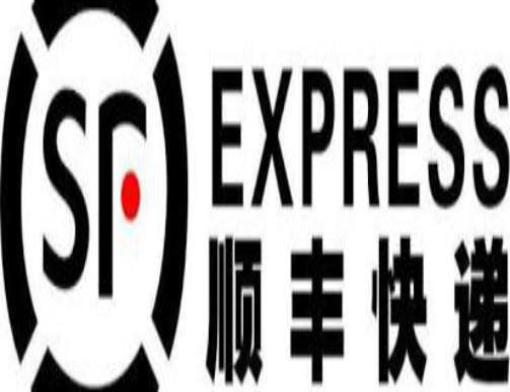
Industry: Others